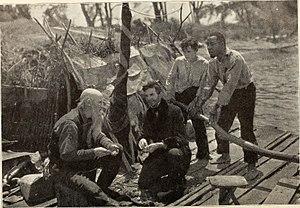
George Henry Reed, né le 27 novembre 1866 à Macon et mort le 6 novembre 1952 à Los Angeles, est un acteur américain.